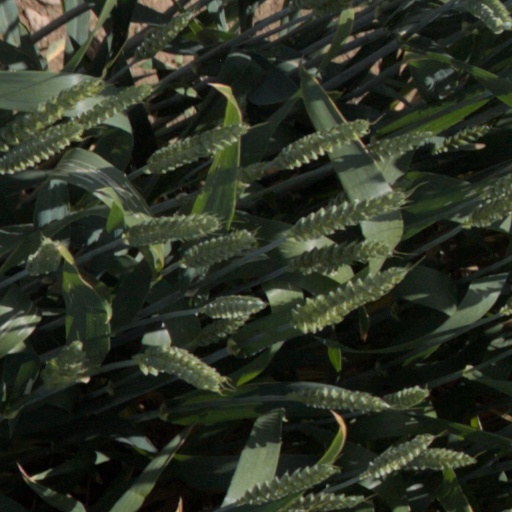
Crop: wheat